Museo Casa de la Moneda (Madrid)

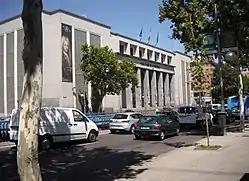

The Museum of the Royal Mint ("Museo Casa de la Moneda") is a permanent exhibition in the Spanish Royal Mint in Madrid, Spain. It contains the largest numismatic collection in Spain and one of the most complete in Europe.